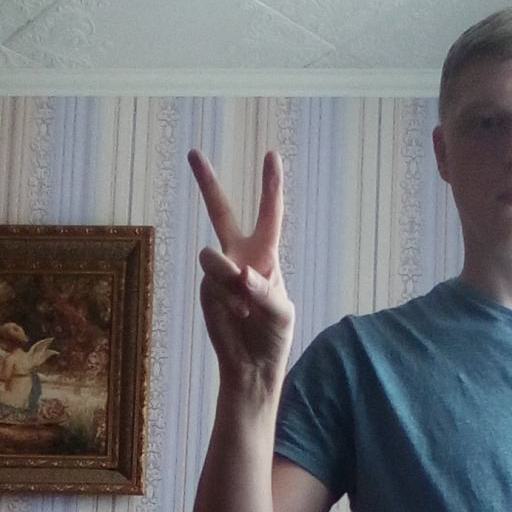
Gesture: peace